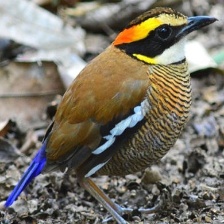
Species: BANDED PITA
Scientific name: HYDRORNIS GUAJANA